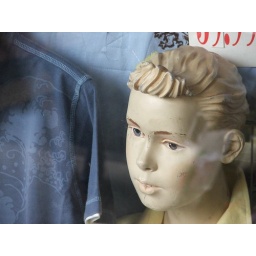
boy in the window